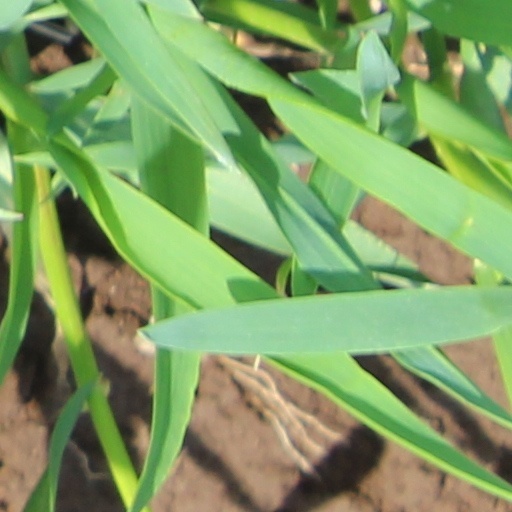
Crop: wheat